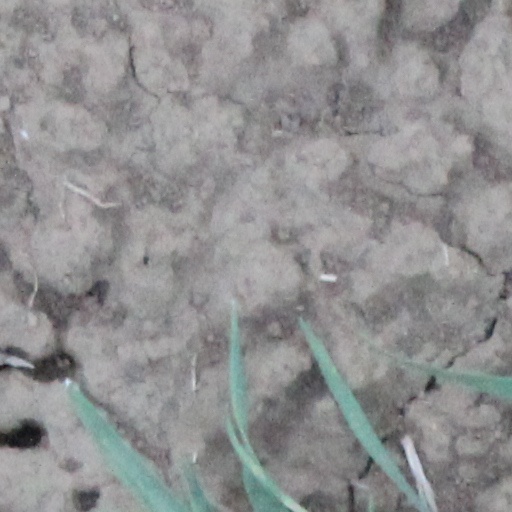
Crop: wheat